Three-spined stickleback

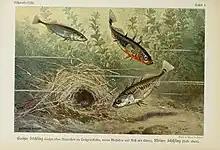
Illustration of nesting three-spined sticklebacks

These subspecies actually represent three examples from the enormous range of morphological variation present within three-spined sticklebacks. Hybrids between some of these morphs show foraging disadvantages, a form of reinforcement in the course of speciation. This is evidence for speciation by reinforcement.